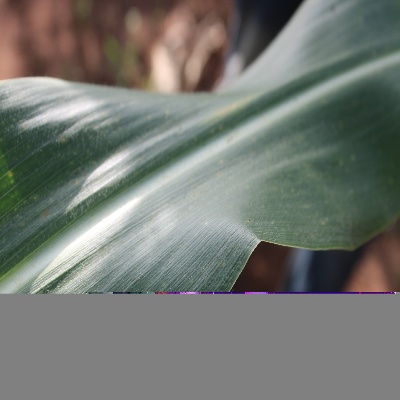
Crop: Maize
Condition: leaf spot